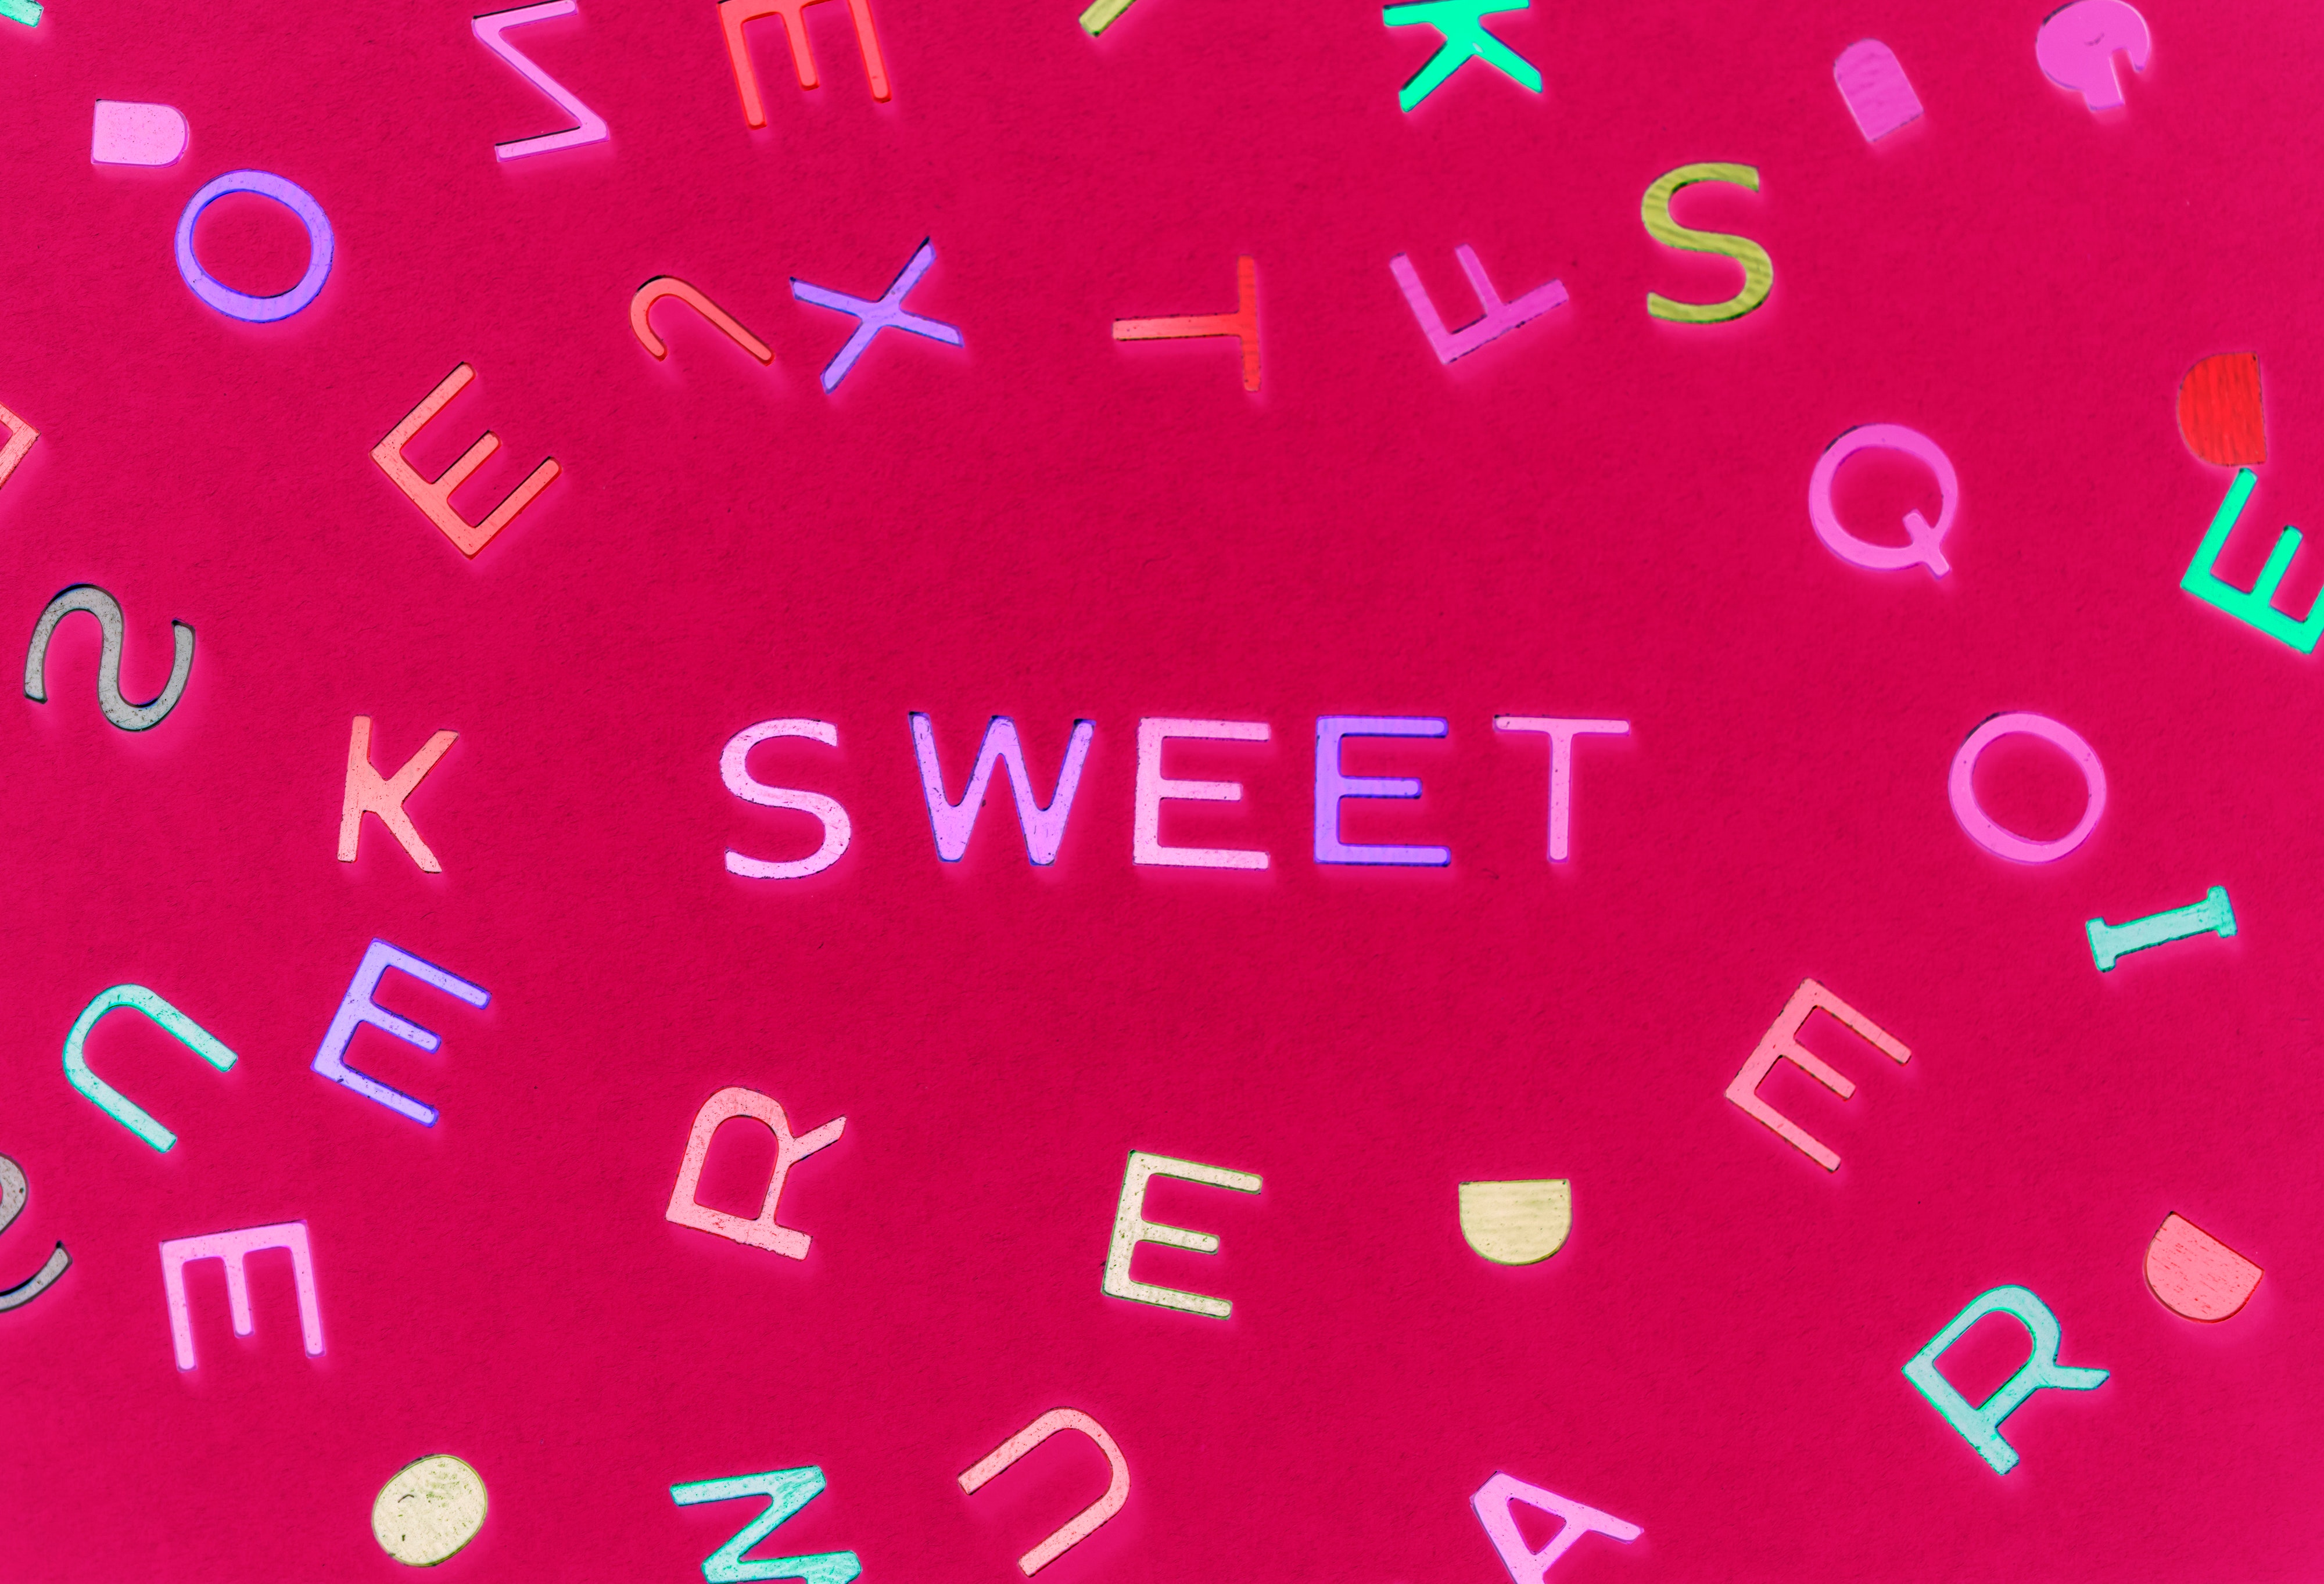
red, pink, text, font, magenta, heart, number, pattern, computer wallpaper, graphics, circle, graphic design